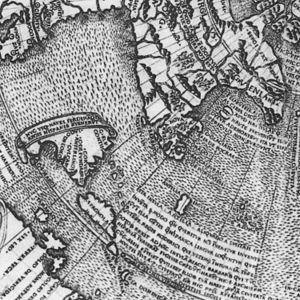
Le planisphère de Ruysch, dessiné par Johann Ruysch vers 1507-1508, est une des premières cartes imprimées représentant le Nouveau Monde ; c'est aussi la première mise à jour majeure de la carte de Ptolémée. Diffusé à des milliers d'exemplaires dans la Géographie actualisée de Ptolémée, ce planisphère a eu un impact majeur sur la perception géographique des Européens.
L’île des Démons est une île légendaire que l’on situait généralement près de Terre-Neuve.